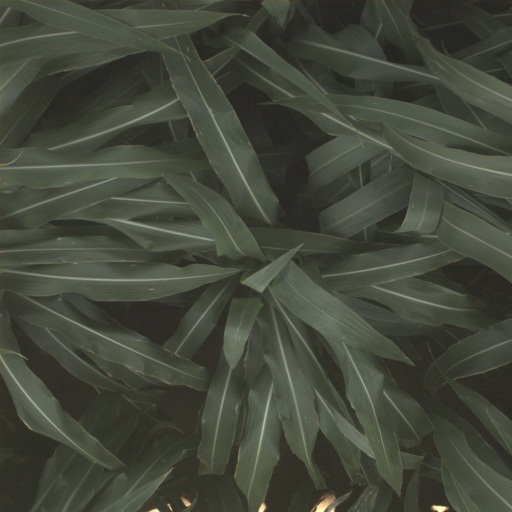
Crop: sorghum